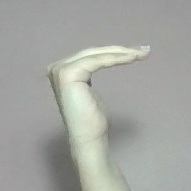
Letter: haa